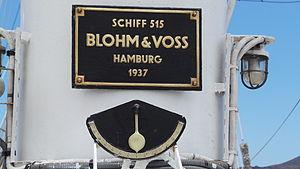
Le NRP Sagres, ou Sagres III, est un trois-mâts barque, à coque acier, construit en 1937 à Hambourg en Allemagne sous le nom d'Albert Leo Schlageter. Il est devenu, en 1962, navire-école pour les cadets de l'École navale portugaise.